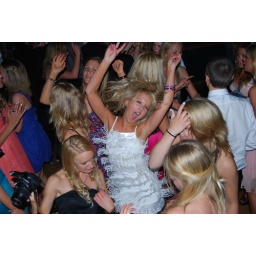
my friend julia rocks a white fringe dress in the middle of the dance floor. note: no editing at all!